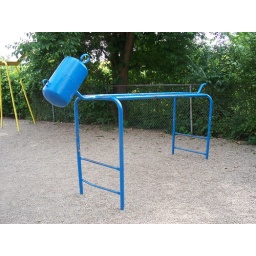
Some kind of animal monkey bar at an apartment playground in Columbus, Ohio.